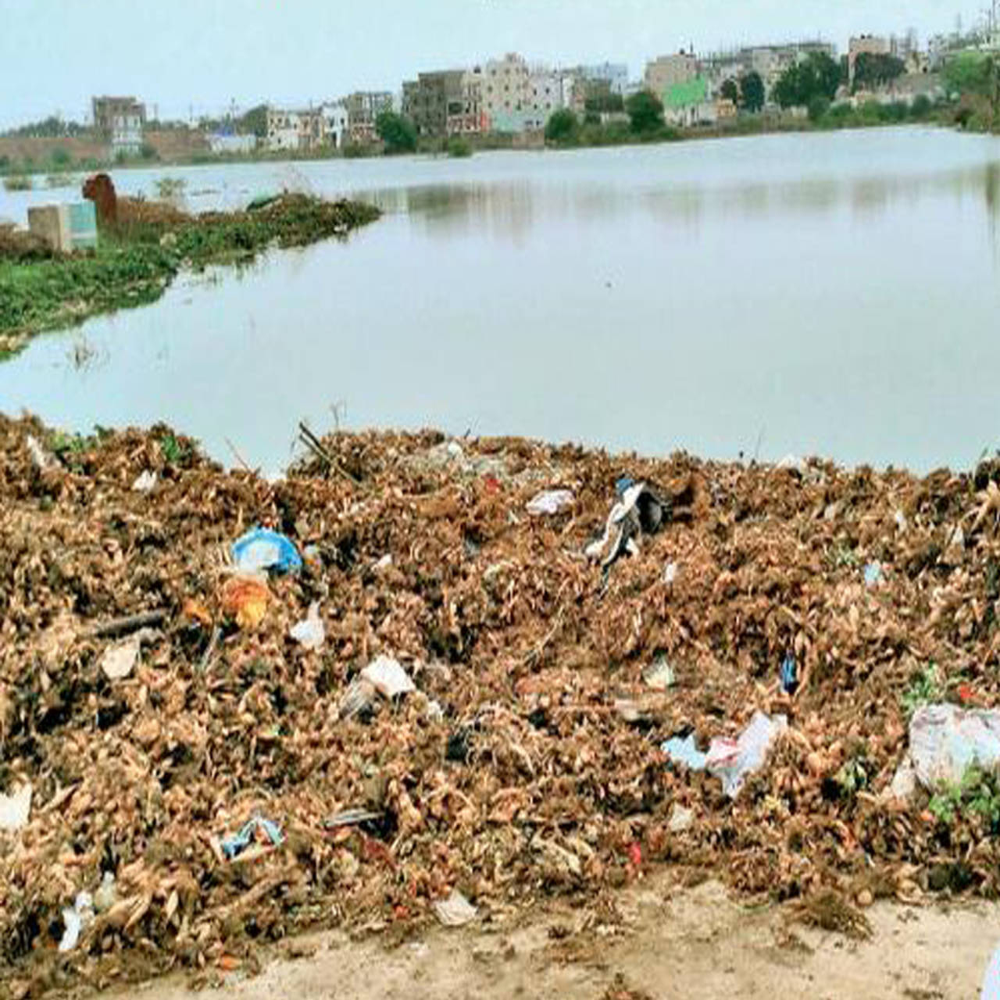
Body of water present: yes
Land polluted: yes
Water polluted: no
Pollution percentage: 10%